Vikas Thakur

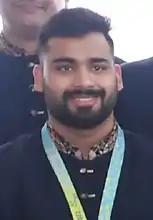
Thakur in August 2022

Vikas Thakur (born 14 November 1993) is an Indian weightlifter from Hamirpur (Himachal Pradesh) who won silver in the men's 85 kg weight class at the 2014 Commonwealth Games at Glasgow, Scotland. He won a bronze in the 94 kg weight class at the 2018 Commonwealth Games in The Gold Coast. He won the silver medal in the men's 96kg event at the 2022 Commonwealth Games held in Birmingham, England.